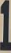
Number: 1